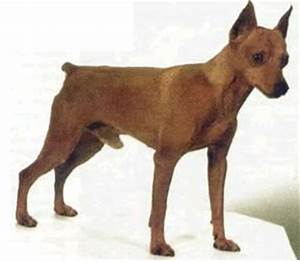
Label: dog